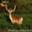
Label: deer